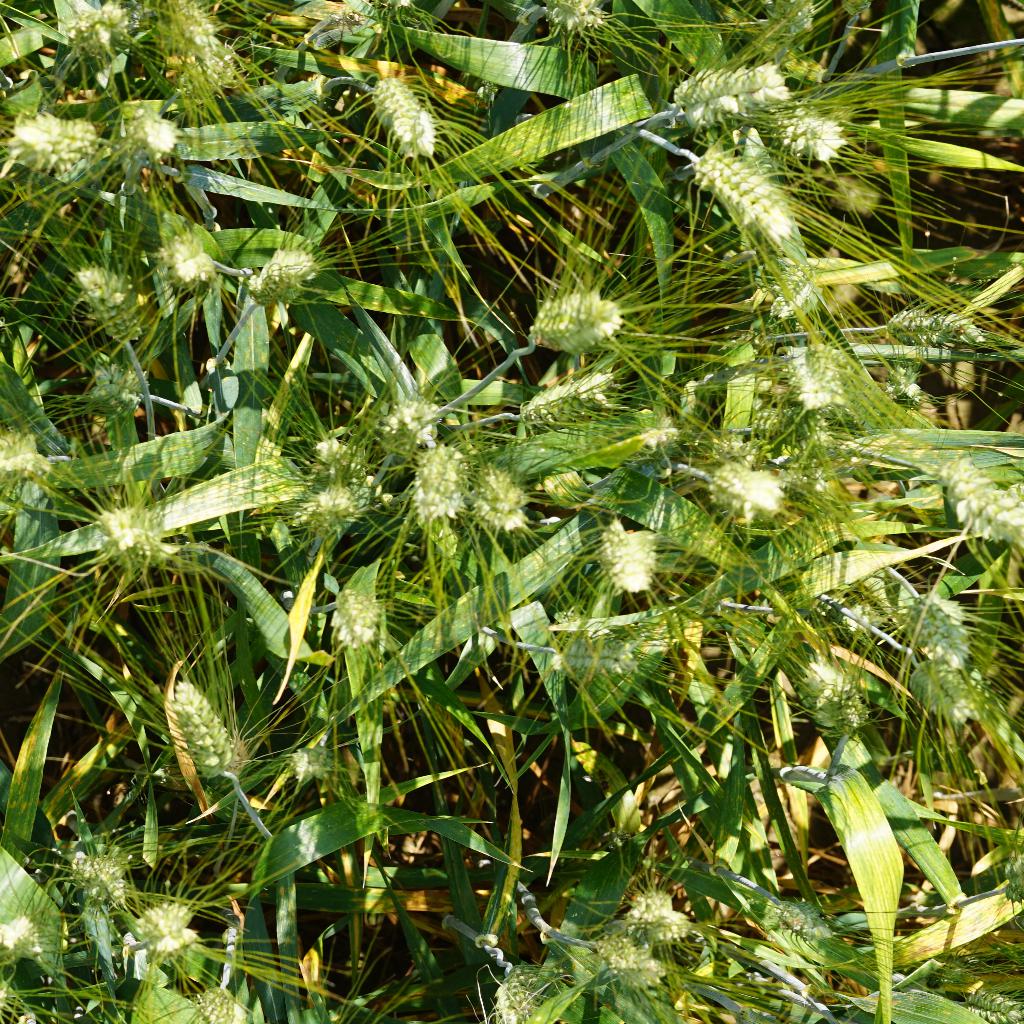
Country: France
Location: Gréoux
Wheat development stage: Filling